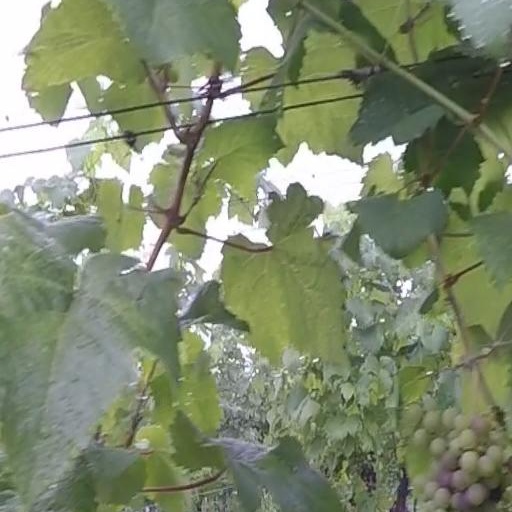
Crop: grape